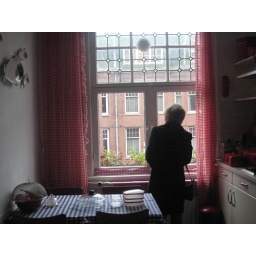
Mom checking out the Amsterdam street scene in the B&amp;amp;B's kitchen window.